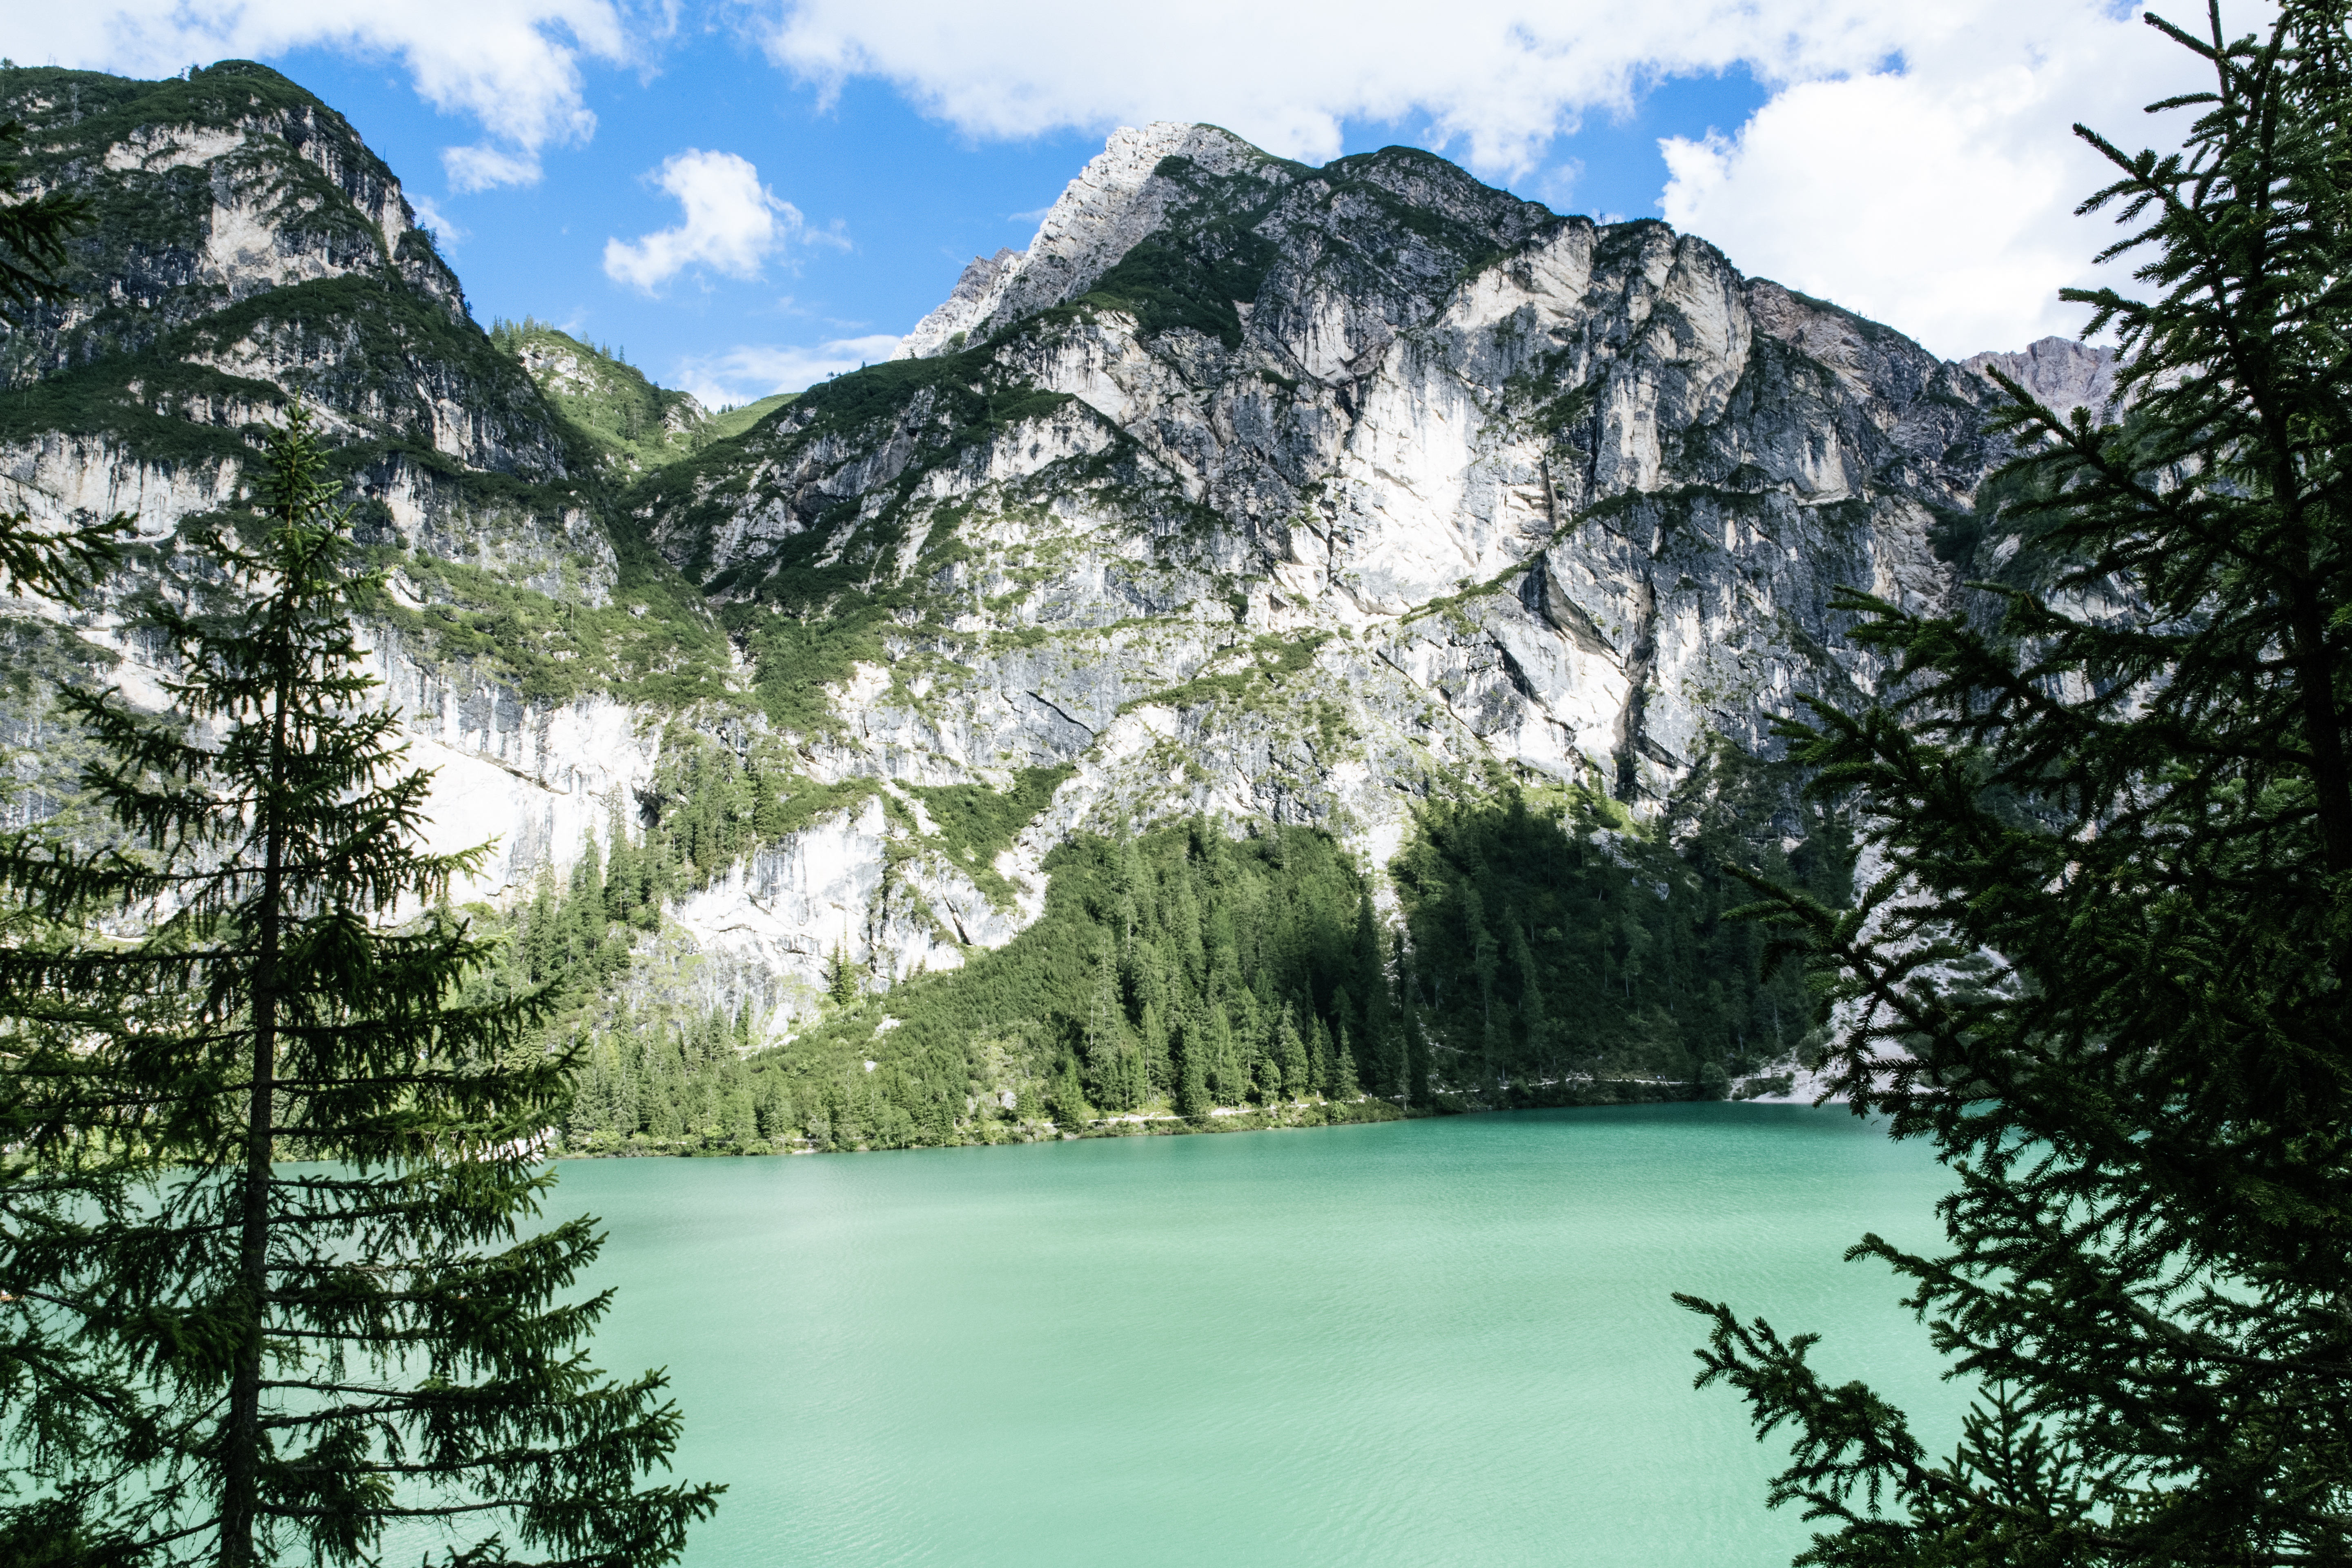
mountainous landforms, mountain, natural landscape, body of water, nature, glacial lake, wilderness, lake, water, mountain range, tarn, water resources, nature reserve, alps, moraine, tree, mount scenery, national park, sky, hill station, highland, reservoir, bank, watercourse, ridge, crater lake, landscape, sound, cirque, tropical and subtropical coniferous forests, massif, fell, reflection, summit, valley, world, pine, forest, pine family, pond, hill, terrain, tourism